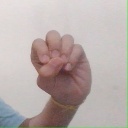
अक्षर: उ